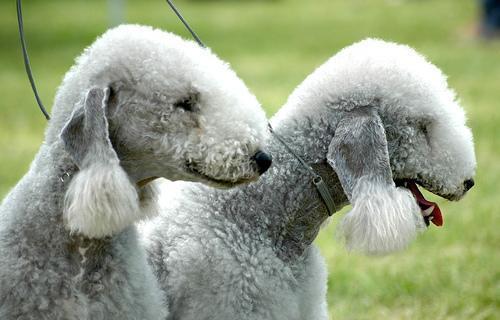
Bedlington_terrier